Pauline Mallinckrodt

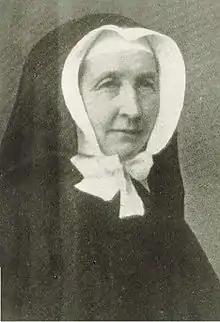

Pauline von Mallinckrodt, SCC (3 June 1817 - 30 April 1881) was a German noblewoman, Roman Catholic professed religious and the foundress of the Sisters of Christian Charity. Born into an aristocratic Mallinckrodt family as the daughter of a Lutheran father and Catholic mother, from her adolescence she began to tend to the blind and sick. This venture expanded into what became a religious congregation which spread at a rapid pace; she herself traveled to a range of places to oversee its growth and development.